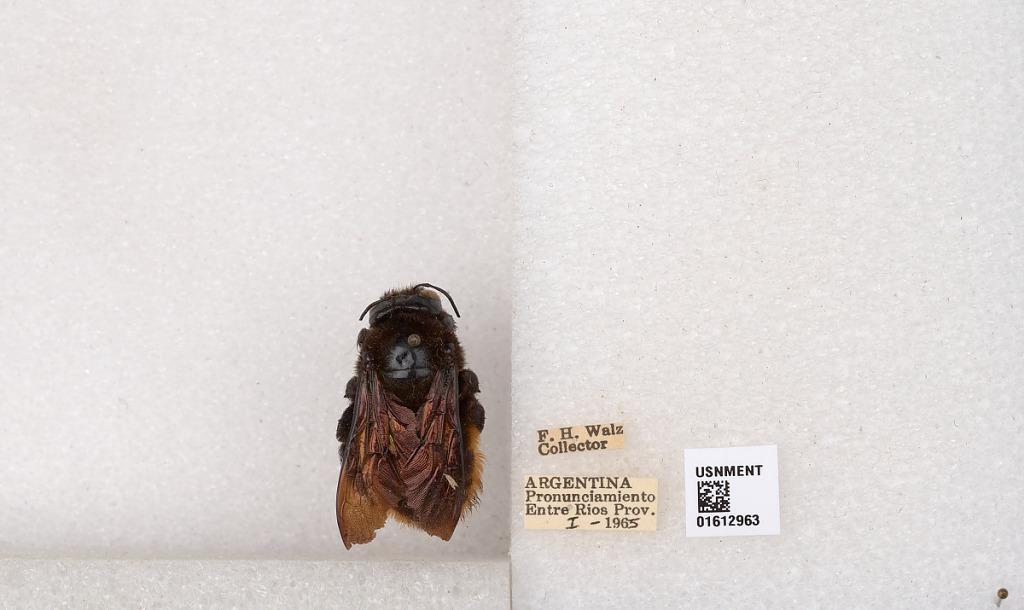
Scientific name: Xylocopa (Neoxylocopa) augusti Lepeletier
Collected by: F. Walz
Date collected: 1965-1-1
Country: Argentina
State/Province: Entre Rios
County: Departamento de Uruguay
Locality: Pronunciamiento
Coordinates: -32.3452, -58.4404